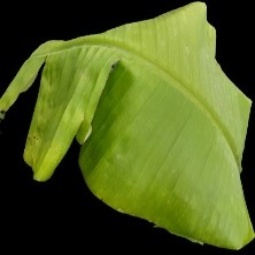
Label: Sulphur